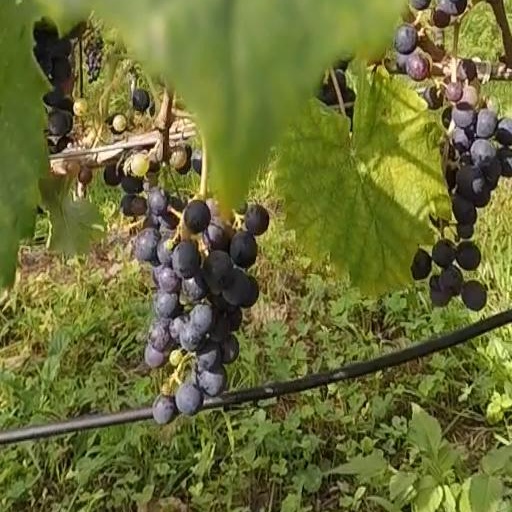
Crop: grape